Asian American activism

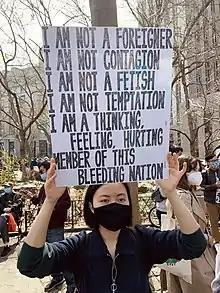
Rally for Asian American Women in Chinatown

Asian American activism broadly refers to the political movements and social justice activities involving Asian Americans. Since the first wave of Asian immigration to the United States, Asians have been actively engaged in social and political organizing. The early Asian American activism was mainly organized in response to the anti-Asian racism and Asian exclusion laws in the late-nineteenth century, but during this period, there was no sense of collective Asian American identity. Different ethnic groups organized in their own ways to address the discrimination and exclusion laws separately. It was not until the 1960s when the collective identity was developed from the civil rights movements and different Asian ethnic groups started to come together to fight against anti-Asian racism as a whole.